Husum–Kiel railway

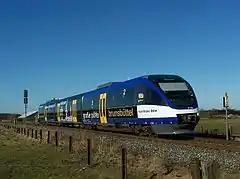
VT729 of the NOB near Jübek

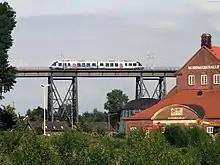
NOB train on the Rendsburg Loop

The line begins in the third Husum station, which was opened in 1910 for the line to Erfde and Rendsburg. This station is the main hub of the North Sea coast of Schleswig-Holstein. In addition to the trains to and from Kiel it is served by the trains of the Marsh Railway and the Husum–Bad St. Peter-Ording line. The line runs to Kiel through flat geest lands to the northeast and reaches the Mühlenbach stream in Ohrstedt. There are no stations until Jübek.